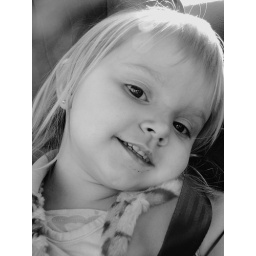
pretty in black n white